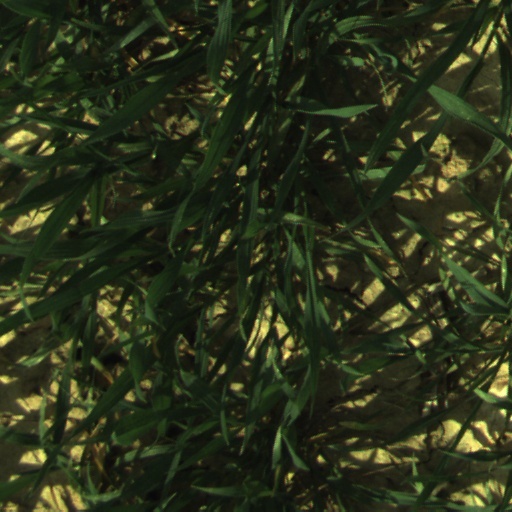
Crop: wheat